Reginald Denham

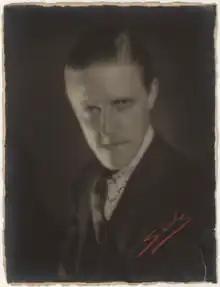
Portrait of Reginald Denham in the 1920s.

Reginald Denham (10 January 1894 – 4 February 1983) was an English writer, theatre and film director, actor and film producer.